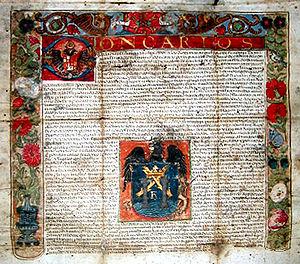
Trujillo est une ville péruvienne, chef-lieu de la région de La Libertad et la troisième ville du Pérou par le nombre d’habitants. Située dans la vallée du fleuve Moche au nord-ouest du Pérou, elle se trouve à quelques kilomètres de l’océan Pacifique. La ville est le centre de la seconde zone métropolitaine la plus peuplée au Pérou.